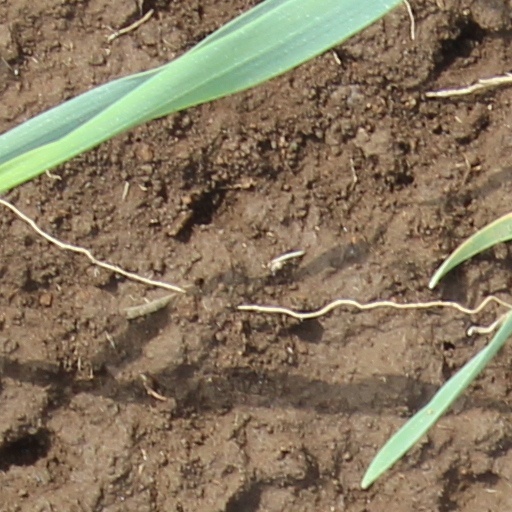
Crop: wheat